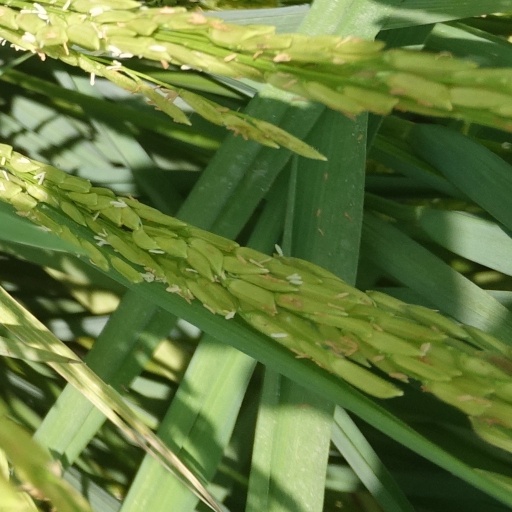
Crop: rice